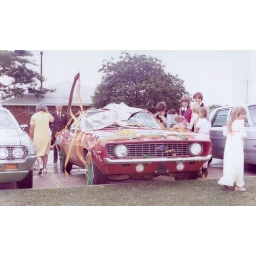
1974 Sam & Florence at Linda & Rob's wedding; Tara on right in yellow dress AND Tony far right